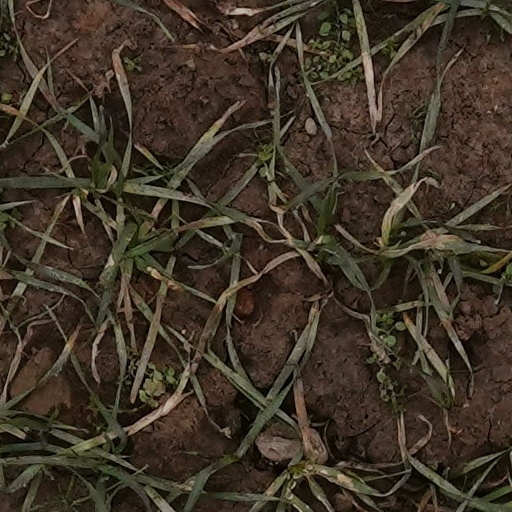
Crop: wheat